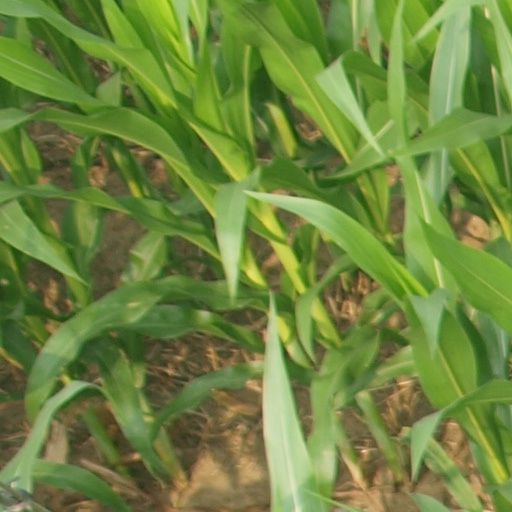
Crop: maize; corn